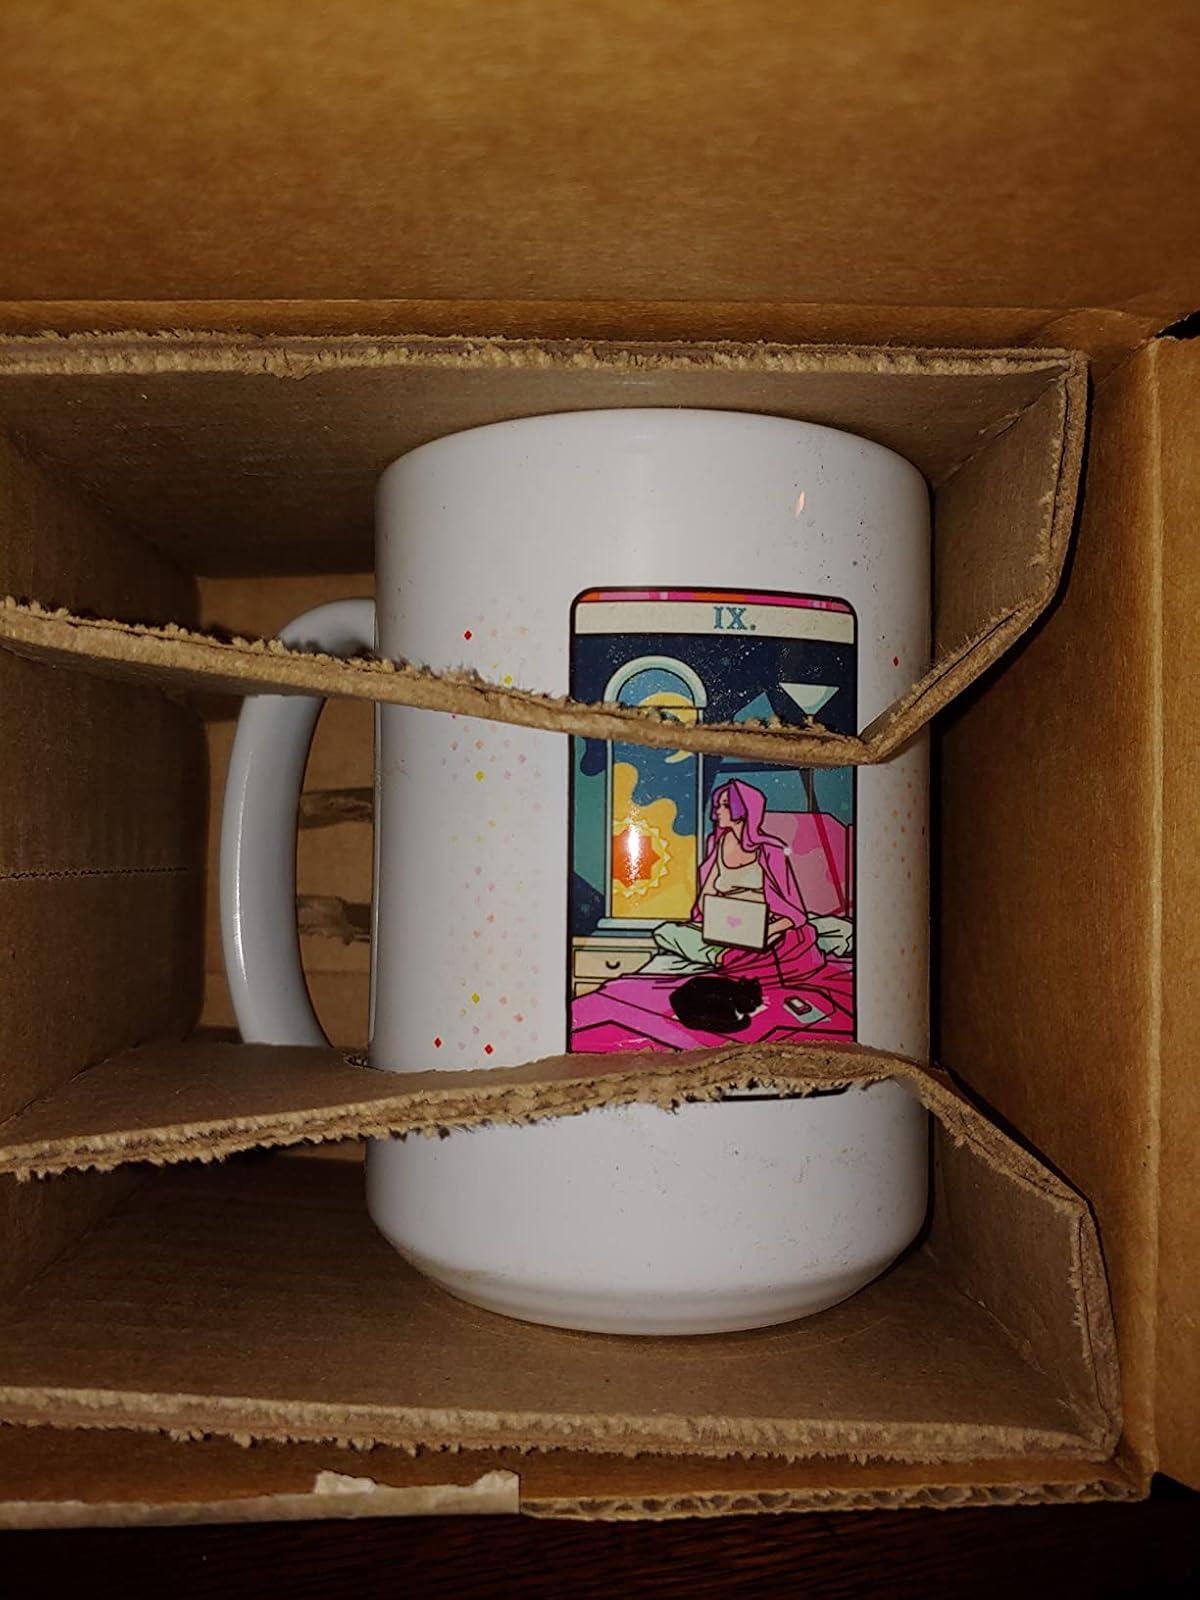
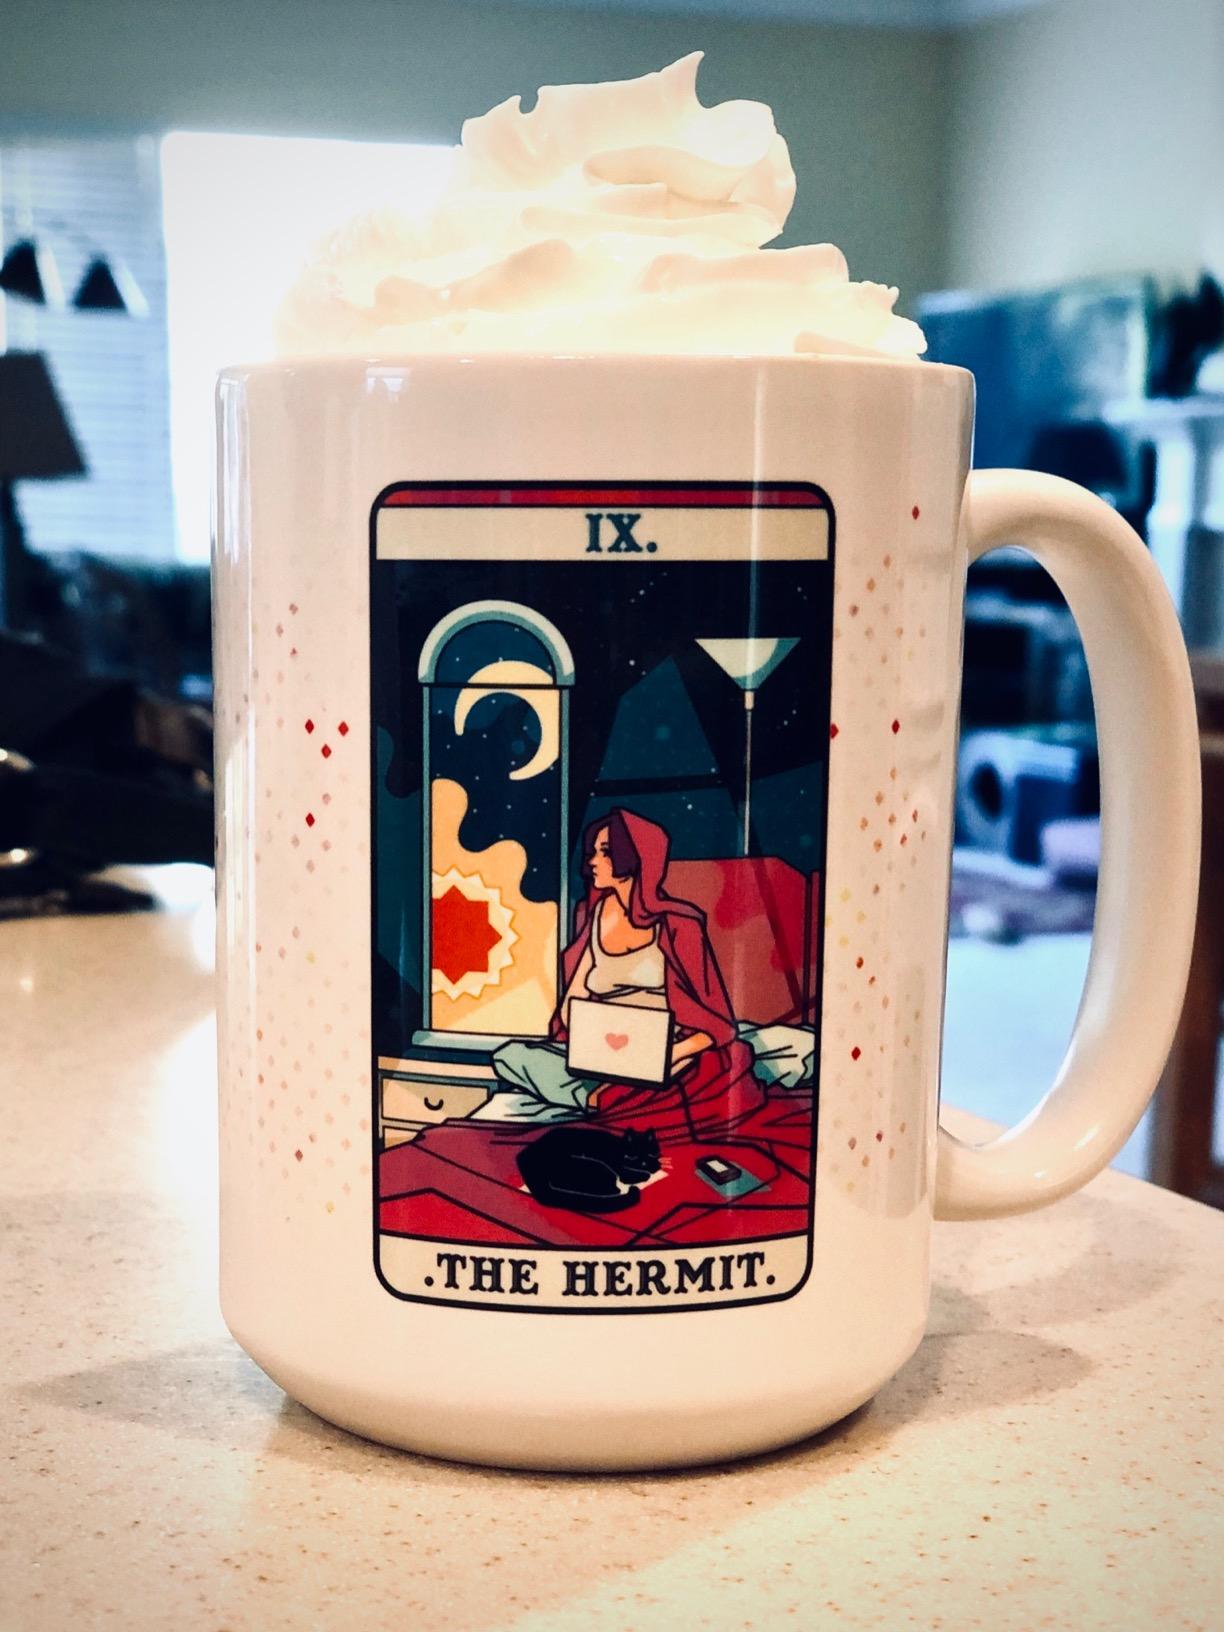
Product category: items_mug
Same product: yes